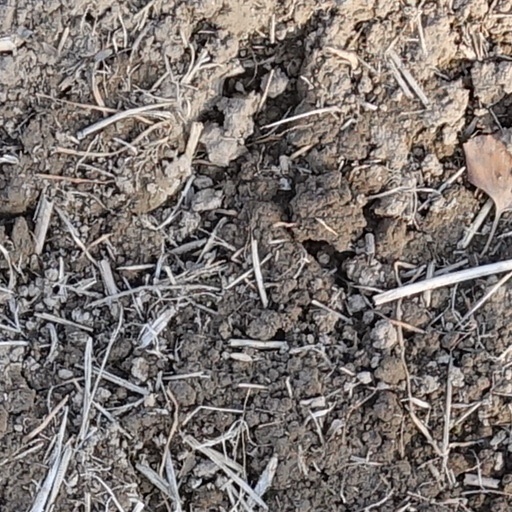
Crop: wheat